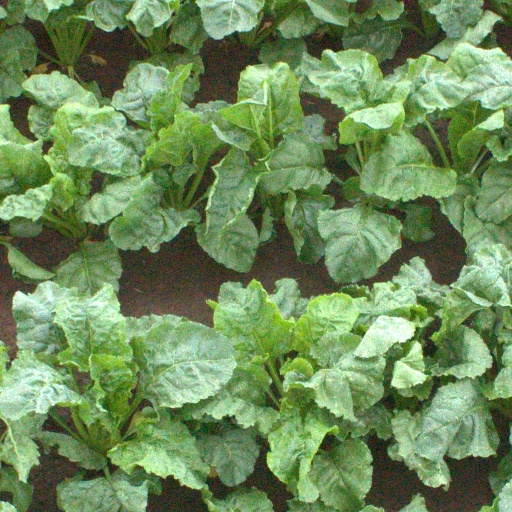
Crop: sugar beet